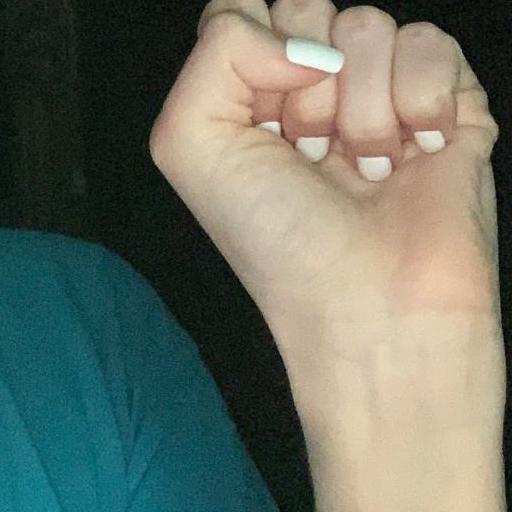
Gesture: fist